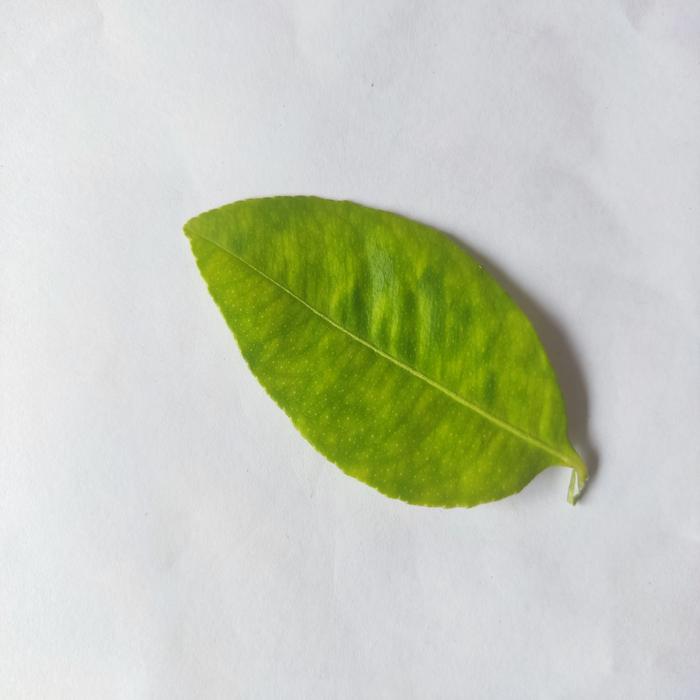
Crop: Lemon
Leaf condition: Citrus